Timber framing

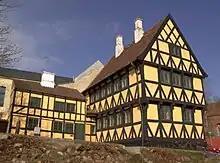
Anne Hvides Gaard, Svendborg, Denmark, from 1560

Timber members in this type of framing system were connected with ferrous timber connectors of various types. Loads between timber members were transmitted using split-rings (larger loads), toothed rings (lighter loads), or spiked grid connectors. Split-ring connectors were metal rings sandwiched between adjacent timber members to connect them together. The rings were fit into circular grooves on in both timber members then the assembly was held together with through-bolts. The through-bolts only held the assembly together but were not load-carrying. Shear plate connectors were used to transfer loads between timber members and metal. Shear plate connectors resembled large washers, deformed on the side facing the timber in order to grip it, and were through-fastened with long bolts or lengths of threaded rod. A leading manufacturer of these types of timber connectors was the Timber Engineering Company, or TECO, of Washington, DC. The proprietary name of their split-ring connectors was the "TECO Wedge-Fit".